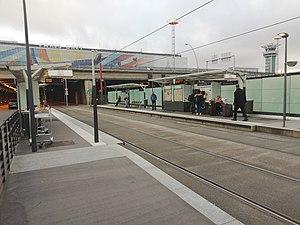
La station ""Aéroport d'Orly"" du tramway T7, ici en juin 2017."
La liste des stations du tramway d'Île-de-France propose un aperçu des stations actuellement en service sur les lignes de tramway d'Île-de-France, en France. La première ligne a ouvert en 1992. L'ensemble des lignes, qui ne sont pas toutes en correspondance entre elles, comprend 204 stations, depuis le 14 décembre 2019, date d'extension de la ligne 4 du tramway d'Île-de-France.